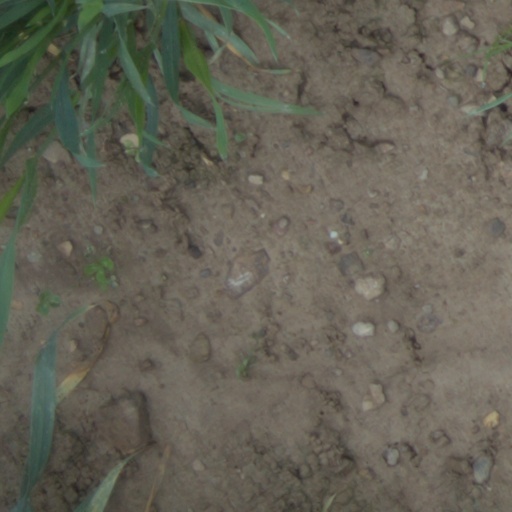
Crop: wheat